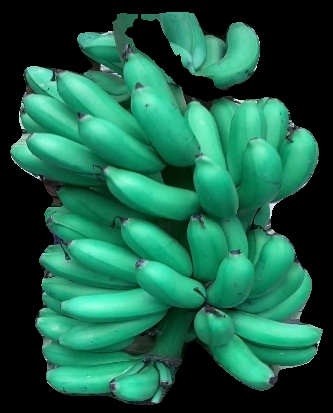
Variety: rasbale
Grade: grade1